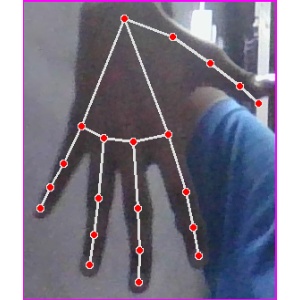
अक्षर: ढ